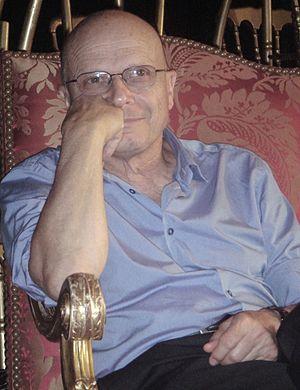
Photo de Bernard Stora - Juillet 07
Le Tatoué est un film comique franco-italien réalisé par Denys de La Patellière, sorti en 1968.
Bernard Stora est un réalisateur et scénariste français né le 22 novembre 1942 à Marseille.